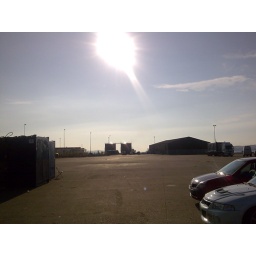
Note Big Yellow ball of fire in the sky